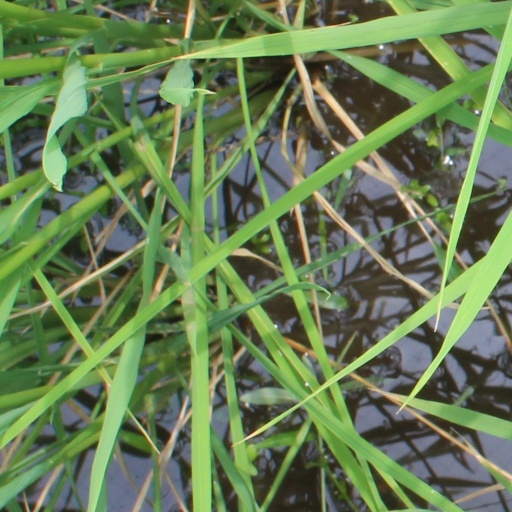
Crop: rice